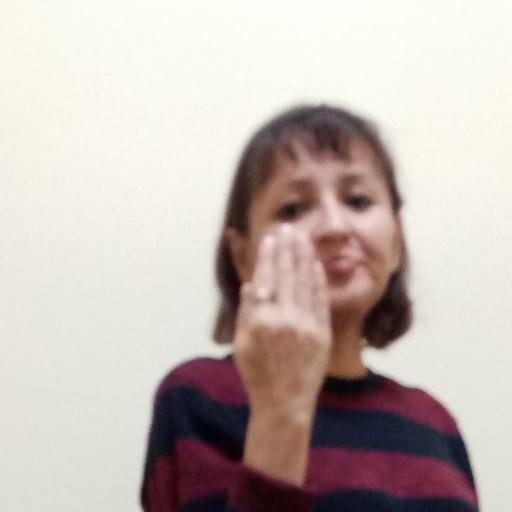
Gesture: stop_inverted